Second Battle of the Odon

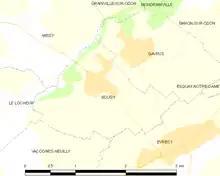

On the left flank of the 15th (Scottish) Division, the crossroads at le Bon Repos and the higher ground overlooking Esquay-Notre-Dame were attacked by the 2nd Glasgow Highlanders of the 227th (Highland) Infantry Brigade (227th Brigade), supported by Churchill tanks of the 107th Regiment Royal Armoured Corps (107th RAC) of the 34th Tank Brigade and the 141st Regiment Royal Armoured Corps (141st RAC) of the 79th Armoured Division, equipped with Churchill Armoured Vehicle Royal Engineers (AVRE) and Churchill Crocodile flamethrower tanks. The Scottish advanced from the north-east, south-west over the northern slope of Hill 112 towards the defences of the III Battalion, 21st SS Panzergrenadier Regiment. As the infantry emerged from dead ground, they were met by massed mortar fire, which temporarily disorganised the battalion, as did a smokescreen placed on Hill 112, which had merged with fog and covered the area.